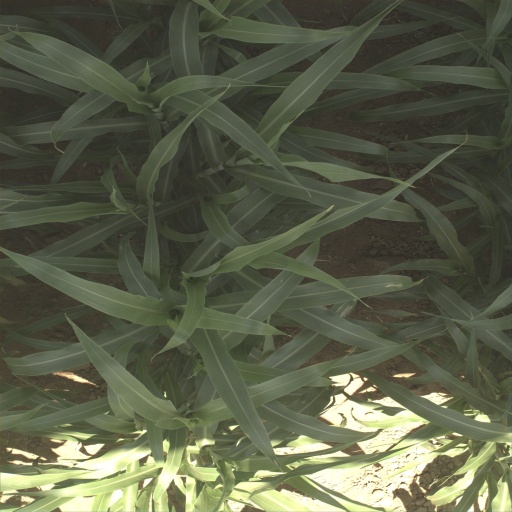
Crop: sorghum